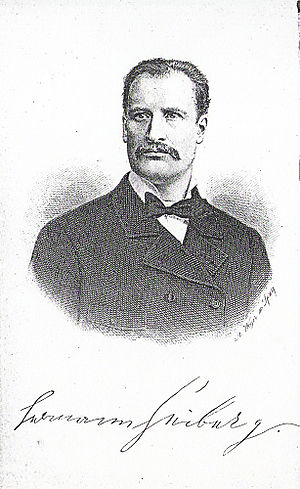
Hermann Heiberg
Hermann Heiberg.
Hermann Heiberg var en tysk forfatter.